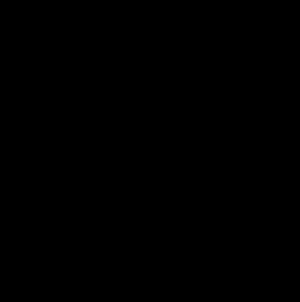
La méthode FORM-SORM est une méthode utilisée en fiabilité pour déterminer la probabilité de défaillance d'un composant.